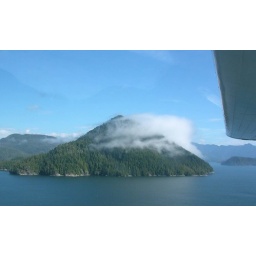
From high above Clayoquot sound/ I watch the mountains breathing cloud